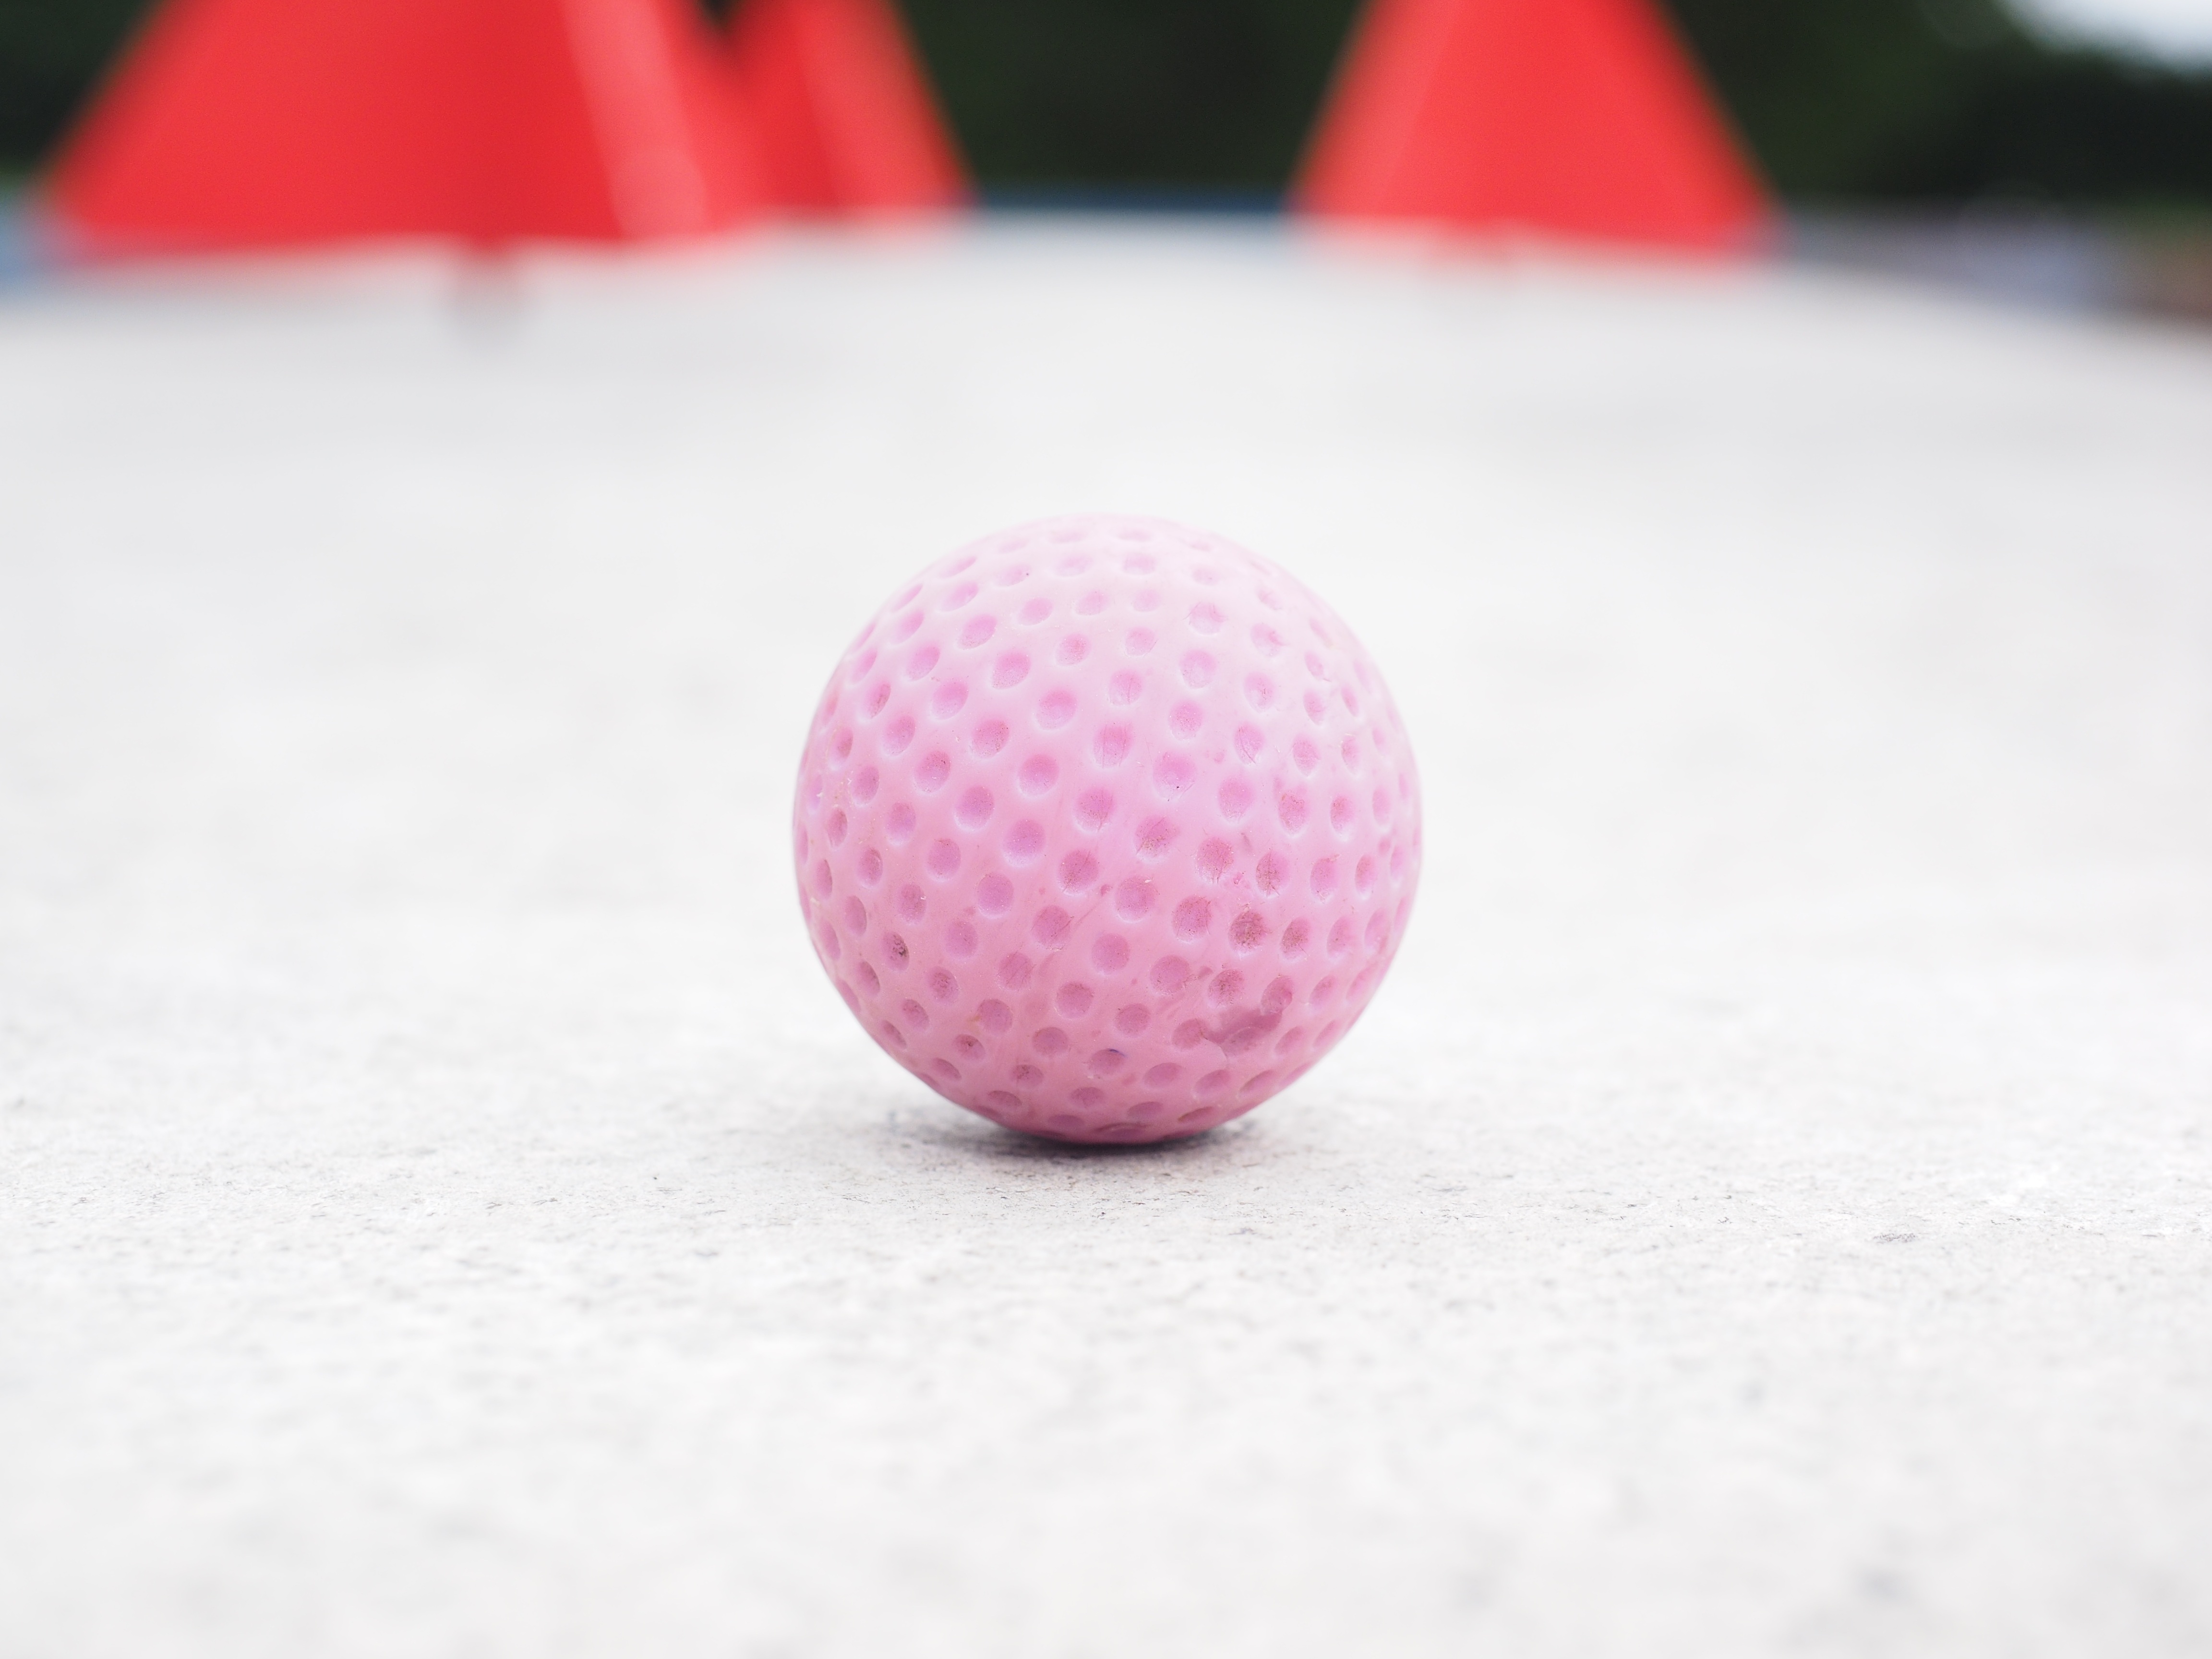
train, pattern, red, pink, circle, sports equipment, obstacles, ball, shape, miniature golf, putting, putten, eternit track, minigolf plant, golf equipment, mini golf ball, ground golf, skill game, precision sport, minigolf ground, rubber ball